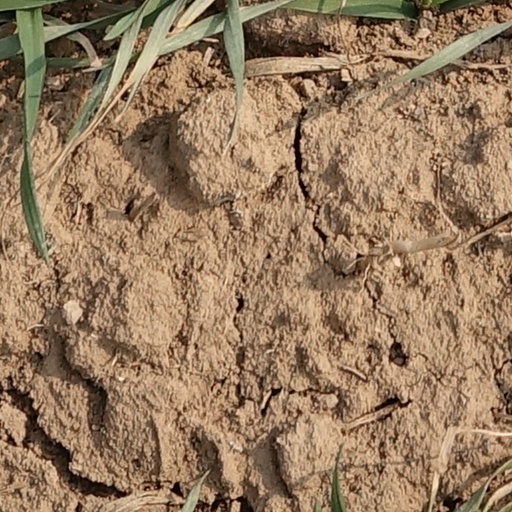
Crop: wheat